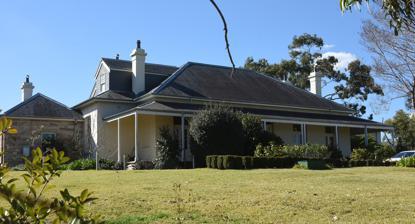
Building: The Hermitage, Denistone
Country: Australia
Year built: 1842
Historic site in New South Wales, Australia The Hermitage, Denistone The Hermitage, in Denistone Location 1–13 Pennant Avenue, Denistone , City of Ryde , New South Wales , Australia Coordinates 33°48′06″S 151°05′57″E / 33.8017°S 151.0991°E / -33.8017; 151.0991 Built 1838–1842 Architect John Bibb (possibly) New South Wales Heritage Register Official name Hermitage and Garden; The Hermitage and Garden Type State heritage (complex / group) Designated 2 April 1999 Reference no. 777 Type House Category Residential buildings (private) Location of The Hermitage, Denistone in Sydney Show map of Sydney The Hermitage, Denistone (Australia) Show map of Australia The Hermitage is a heritage-listed residence and former research institute and government office located at 1–13 Pennant Avenue, Denistone in the City of Ryde local government area of New South Wales , Australia. It was possibly designed by architect John Bibb and built from 1838 to 1842 in the Australian colonial Victorian era style. It is also known as The Hermitage and Garden . The property is privately owned. It was added to the New South Wales State Heritage Register on 2 April 1999. History Indigenous history This section is empty. You can help by adding to it . ( August 2018 ) Early colonial history The Ryde area was highly suitable for farming and orchards, and early land grants to marines were given to encourage agriculture. In 1792 land in the area was granted to 8 marines; two of the grants were in the modern area of Ryde. Isaac Archer and John Colethread each received 80 acres of land on the site of the present Ryde- Parramatta Golf Links, now in West Ryde . Later in 1792, in the Eastern Farms area, 12 grants, most of them about 12 hectares (30 acres), were made to convicts. Much later these farms were bought by John Macarthur , Gregory Blaxland and the Reverend Samuel Marsden . The district remained an important orchard area throughout the 19th century. John and Ellen Blaxland John Blaxland (1801–1884), c. 1860 . The Hermitage was built from c. 1838 to 1842 for John Blaxland , the eldest son of the Blue Mountains explorer Gregory Blaxland . It was made of stone and clay bricks made on site. The house is said to have been designed by the architect John Bibb but there is some conjecture over this. Curby (2003, 2) notes it was commissioned by Dibbs for Blaxland. Its land consisted of 49 hectares (120 acres) which Thomas Forster had amalgamated from four early farm grants in the 1830s and sold to John Blaxland in 1838. John Blaxland held several important positions during his life. He was a merchant of independent means. For some years he was the Director of the Australian Joint Stock Bank and also the Auditor of the City Bank. In 1863 he became a Member of the New South Wales Legislative Council and held this position for over 20 years. He was a strong advocate for the erection of the Parramatta and Iron Cove bridges. Some of John's children obtained prominent positions in the community. Frederick Blaxland qualified for the Bar in 1870 and became the senior partner in the legal firm Messrs Blaxland Mawson and Rose in Cooma . He was also for some years, the Mayor of Cooma. Herbert Blaxland became a doctor and was appointed Medical Superintendent of the Gladesville Hospital. During their lives John and Ellen had a strong association with St Anne's Church, Ryde and today there still exists a Communion table in the Church with the following inscription. “ To the glory of God and in memory of John Blaxland and Ellen his wife (née Falkner), of the Hermitage, Ryde .” John died in 1884 and Ellen continued to live at the Hermitage for three more years. An advertisement appeared in The Sydney Morning Herald in 1887 for the sale of the furniture at the Hermitage by order of “Mrs Blaxland" . At that time her only daughter Lucy married Sydney Levick and Ellen went to live with her. She died in 1903 at the age of 85 at her daughter's house. An obituary appeared in The Sydney Morning Herald at the time of her death outlining some details of her life and noting that she was “an old and respected resident of Ryde where she lived for over 40 years". In 1905 The Hermitage was subdivided and put on the market. A large advertisement was put in the newspaper giving a colourful description of the property. Professor James Pollock bought the house in 1910. John Blaxland and his wife Ellen had panoramic views down to the Parramatta River and beyond when they stood on their front verandah. Nine children were born to them and raised there. The house originally consisted of a main block with 12 rooms and encircling verandahs. It had attic rooms and a western rear kitchen wing. The east wing of bedrooms was added in about 1860, connected to the main block by a curved screen wall. At an unknown time a stable wing was built as part of the Home Farm which included stock yards, an orchard and a vineyard. Like many of the mansions built in the Ryde district in the 19th century, the Hermitage was essentially a country house surrounded by a spacious estate. Around 1875 extensive farm improvements were made including a vineyard with a gardener's cottage and wine house (north of the homestead and yards and north of what today is Blaxland Road), an orchard (north-west of the house and yards), a dovecote, animal pens, paddocks and stockyards (north of the homestead). 1885–1894 – House leased or unoccupied Around 1884 several large estates in the district including the Hermitage were subdivided. After the death of John Blaxland in 1884, Ellen took up residence with her daughter Lucy at "Minimbah", Longueville . The Hermitage lay virtually unoccupied until 1905 except for a few years when it was let out to a series of tenants. A drawing of the site entitled "Plan of the Hermitage as it was long ago" showing its original layout and garden setting was drawn by L. M. Levick in 1912, the husband of Blaxland's daughter, Lucy. Levick's drawing shows the layout c.1870, which included subsequent additions to the property made by the Blaxland family (1842–84), including the two additional bedrooms built to the east wing and the west stables wing...Two orchard buildings also existed and the house originally had a driveway connecting to Blaxland Road. On the opposite side of this road were an orchard and a vineyard with gardener's cottage. Other associated outbuildings are clearly marked on the plan including animal pens and stockyards likely to have been installed c. 1875 when improvements to the farm commenced. At Ellen Blaxland's death in 1903 the land around The Hermitage was subdivided and sold in several auctions held in the period 1905–1919. The Hermitage and all the estate south of Blaxland Road was subdivided and sold at auction in 1905. Subdivision of the estate (1905–1964) Thomas Gosper, an "illuminating artist", purchased the adjoining subdivided one and a quarter acre block in 1907 and built a single storey Edwardian style house called Wandilly in about 1908. This is the house now known as Wollondilly. Professor James Pollock Professor James Arthur Pollock in his military uniform when he enlisted to fight in World War 1 in 1916 at the age of 51. James Arthur Pollock was born in 1865 in county Cork in Ireland. His father was James Wheeler Pollock who was a damask manufacturer and his mother was Emma Brierley. He had one brother and one sister whose names were Hugh and Annie. He obtained a Bachelor of Engineering Degree from the Royal University of Ireland in 1884. However, in 1885, because of a decline in the family business, he migrated to Sydney and his family followed later. He obtained a job in as an astronomical assistant and in 1889 gained a Bachelor of Science Degree from the University of Sydney and won the University Medal. He was employed by the university in the Physics area and ten years later became a professor at the age of 34. He never married. The house had many alterations during this time. In 1910 he bought The Hermitage and lived there with his unmarried sister Annie until his death in 1922. In 1916, at the age of 51, James enlisted to fight in World War 1. He served in France in the Mining Corps and trained tunnellers to use equipment that he had helped to design. After the war he returned to his work at the university. Shortly after his return he advertised the sale of The Hermitage stating that the house was too large for him. The description of the property was: “ Situated on the heights and commanding glorious panoramic views taking in Parramatta River and other features right on to the Western Mountains. The bungalow residence stands in its own grounds of two and three quarter acres, the latter laid out in lawn, garden and orchard. The residence is most substantially built of brick on stone foundations, slate roof. Contains 3 reception rooms, 7 bedrooms, 3 bathrooms, kitchen and laundry. All modern conveniences, 250 feet verandahs. Detached garage, man’s room and fowl houses.” James died in 1922. Annie was his sole beneficiary, and after The Hermitage was sold she moved to another house in Sydney. She died thirty years later in 1952 and left her estate of about 40 thousand pounds to the University of Sydney to promote research in Physics and for the memory of her brother James. A drawing by Mrs Z. M. Levick dated 19 July 1912 showed the homestead facing the drive to the "white gate" to its east, a paddock to its south-westl fruit trees, a vineyard, strawberry patches and an orchard to the homestead's west and north-west; a grass yard between the two wings of outbuildings rear and north of the homestead, animal pens (fowls, rabbits, pigsty, bail, stock yard) and paddock to its north, a tennis ground "made when Frank and I grew up" to its east, a bush house and round summer house to the east of the homestead's eastern wing of bedrooms, Blaxland Road to the north of the orchard and stock yard and beyond this bush to the north/northwest, a vineyard, oranges, wine house and gardener's cottage and water hole where the clay was sourced for the bricks to the north of Blaxland Road. The Nicholson family (1923–52) Theo Nicholson (1894–1955) Theo Nicholson (David Theodore Field Nicholson) was born in 1894 in Waverley , Sydney. His father was James Beath Nicholson and his mother was Ethel Catherine Beath. His father James had migrated from Scotland in 1885 and had helped to established and later owned the Standard-Waygood Company which was a large engineering firm. Theo went to work in his father's engineering business and later took over the management of the company. In 1920 Theo married Elinor Young (Winifred Elinor Broughton Young) who was born in 1896 in Bundaberg , Queensland . Her father was Horace Edward Broughton Young and her mother was Ellen Elizabeth Thorne. The Young family owned a property called Fairymead Sugar Plantation near Bundaberg. Elinor met Theo when her family came to Sydney for holidays to escape the heat. Both the Nicholson and Young families were very religious and were strongly involved in Christianity. During the 1930s the Nicholson family conducted a Sunday School at The Hermitage. This was a lively household with family, servants and frequent visitors, all interacting under the careful guidance of Elinor Nicholson. The house had not been the scene of such vivacity since the Blaxland family had occupied it. In 1923 Theo and Elinor bought The Hermitage and lived there until 1952. Five of their six children were born there. One of their daughters Elinor Catherine ( Dr Catherine Hamlin AC ) became famous for her work in obstetrics and gynaecology to women in Ethiopia. She has written a book about her life in which she gives some colourful details of her childhood at The Hermitage. She wrote: When I was a child the house seemed huge with endless rooms and a big attic in which we could crawl about and play with all the old junk that had accumulated over the years. There were eight bedrooms. The upstairs attic rooms were rather poky, but my father had gable windows put in and then we had a beautiful view all the way down to the Parramatta River. Downstairs the rooms were wood panelled and there were wide verandahs in the front and back of the house. The garden was my mother’s special interest and delight. It was beautiful and, to me the most perfect garden I have ever been in. . — Dr Catherine Hamlin AC , 2001. The Hospital by the River: a Story of Hope . Her brother Peter Nicholson also gave an account of his childhood at the house called “The Hermitage: Memories of the 1930s. He said that the property had orchards and vegetable gardens and that the family kept hens for eggs and had a cow that was milked. In 1997 Peter Nicholson, the third of the family's children (born 1926), recorded an account of his life there as a child and young adult. A copy of this is held by Ryde City Council. He recollected from his childhood in the 1920s and 1930s that the house was surrounded by paddocks and plenty of ground, somewhat isolated from the rest of the community. The family had orchards, grew its own vegetables, fowls, eggs, milk and that in those days tradespeople used to deliver goods. The butcher, greengrocer, fishmonger would come once a week. The baker would come. The family kept a boat in a shed (Hoyles Boat Shed) in Drummoyne . Mr Nicholson used to drive his car to work in the city, over roads so rough he would drive on the tram tracks to get a smooth ride. Mrs Nicholson had a car also. The children had a nursery - playroom, upstairs.  The upstairs rooms were recalled as "originally very pokey little rooms" and Mr Nicholson had the windows across the front of the house put in and made them habitable and with good views. A couple of the servants lived upstairs. The front verandah was not used much as it faced south and was cold. There were wooden columns covered with Ficus (probably dwarf creeping fig, Ficus pumila var. pumila . Peter recalled that when the CSIRO first went to the Hermitage they pulled out the front verandahs wooden columns and made unattractive sandstone ones. These have since been replaced with timber, and painted green. The family used the rear verandah more, which faced north and was sunny. The Nicholsons had the house's cedar joinery restored at one stage. Elinor Nicholson was a great gardener and had an elaborate garden. She was so pleased with the appearance of the garden in c.1938 that she had photographer Harold Cazneaux take a series of photographs of it. She had a full-time gardener who lived in, and whose wife was the family's cook. The family kept a cow which the gardener milked, had a very big fowl yard and chooks. The grounds were extensive with a number of outbuildings, one of which was converted in the mid-1930s to a workshop for woodworking. Peter Nicholson's jobs included raking the long gravel drive every Saturday and to mow the lawns. Banana trees grew in the back (courtyard) garden. Behind that was an orchard with quite a few trees. Mrs Nicholson planted the sweet gum (Liquidambar styraciflua) in the centre of the back lawn (where apparently there was a well, covered over before the Nicholson's time) where the bananas had been. One of the boys planted an acorn around the other side of the house which grew into a considerable-sized tree. There was a stable outside and an extra toilet. Peter Nicholson recollected that the same man who installed the sewer connection, a Mr McMahon from Pymble , also built the beautiful stone wall, parallel to the drive, in front of the house (enclosing the front flower garden and lawn with a central path to the front door)(the wall has since been demolished) and some crazy stone paving around the site. The family had a fishpond with a fountain in the side garden and extensive shrubberies. A stone table near a bird bath is shown in a photograph of two daughters from the 1940s. During the war the family built a tennis court and had a lot of friends over for tennis on Saturdays. As the Ryde School was a long way (about a mile) away, Mrs Nicholson had a governess come to teach the three older children at home. This was the first of a number of governesses who came by day, not living in. Mrs Nicholson entertained a lot, missionaries from overseas and friends. She bought a house over Pennant Avenue at one stage to put up overseas missionaries, while they settled. She was a very keen Anglican and supported various missions. Mr Nicholson got involved in having a big Christian mission, erecting a big marquee in the cow paddock on the Blaxland Road frontage, once a year, with teaching sessions by day and night. Mrs Nicholson set up a Sunday School in the house for neighbouring children as she was worried they were so far from St. Anne's church and not going to it, or to Sunday School there. The Sunday School grew so big the family had a separate hall erected in Pennant Avenue. It was a Hudson pre-cut building that could seat 50-60 people. When the property was sold to the CSIRO, one of the conditions was that this building had to be moved, and it was moved to East Denistone and became the focus of the church there. Peter Nicholson recalls a Mr Roberts who lived at Wollondilly next to the Hermitage, and worked for the CSIRO wool research division. The head of this division, Dr Vic Burgmann, lived in Beecroft and it may have suited him well to have the division move to Ryde, close by. CSIRO institutional use (1952-1996) In 1952 the Australian Government bought the property as a permanent home for the recently formed Commonwealth Scientific and Industrial Research Organisation (CSIRO) wool textiles research laboratories unit. The first Officer-in-Charge was Victor Burgmann. The CSIRO further altered and added to The Hermitage. The garage was demolished and a lecture hall built in its place. The Igloo, fowl shed, tennis pavilion and tennis court were removed. A further ten large and several small buildings were built on the site. It made immediate alterations including replacement of timber columns at south verandah with stone pillars, laboratories installed in attic, east wing and cellar, three windows in east wing bricked up, partition walls installed in several rooms, existing doors had glass inserted in upper panels, door from hall to dining room replaced with wider opening (and door reused at back hall entry), installed a reception desk in front hall, notice boards hung in outside walls of rear courtyard, rear verandah posts replaced with pipes, timber floorboards from rear verandah replaced with concrete floor, conservatory and servants' stair removed and front door stripped of paint. Major alterations made to the garden including construction of ten large and several small buildings on the surrounding land, demolition of the garage and a lecture hall built in its place, igloo, fowl shed, tennis pavilion and court removed, new workshop built, temporary laboratory relocated from North Ryde to beside the workshop, driveway sealed off, wells were covered in and the rear yard level raised and the front gates were painted. In 1953 the west verandah of east kitchen wing was replaced by a brick extension and the west wall of the wing and internal walls were demolished to house the lunch room and men's locker room. In 1958 a second storey was added to the kitchen wing to house the library. A corrugated iron hipped roof above the west wing store rooms was replaced by a flat roof in 1959. Roof slates turned and roof battens replaced on main roof and east wing. Lead hip and ridge flashings replaced with galvanised steel equivalent. c. 1962 the front gates removed and driveway entry repositioned to existing location. c. 1960 -65 a doorway was inserted from the rear passage to the Chief's room. The attic was partitioned off. In 1970 a conference room added to kitchen wing. c. 1970 the benches in lunch room were remodelled. In February 1975 the library was extended above conference room. Also in the 1970s acousting panelling was hung on walls and ceilings of various rooms. In September 1982 The Hermitage was listed on the (now defunct) Register of the National Estate, resulting in conservation works beginning on site. In 1985-6 the laboratories were removed. Three formerly bricked-up windows in east wing were remade to match the single existing original by the CSIRO on-site works team. New window frames and sashes were installed and some of the non-original partitions were removed. The CSIRO occupied the site until July 1996 when its Division of Wool Technology relocated the Ryde Wool Textile functions to Geelong. Between the 1990s and 2000s the site was returned to private ownership, remaining unoccupied until the present owner, Maksim Holdings purchased the site. In 2001 restoration works commenced to the house. Between 2009 and 2012, further conservation works implemented to return site to appearance prior to arrival of the CSIRO. In 2013 the house and gardens were purchased and is now in private hands. It is home to a local family. Description The Subject Site is known as The Hermitage and Wollondilly . In 2003 it comprised 1.44 hectares (3.6 acres) with frontages onto Pennant Avenue, Anzac Avenue and Blaxland Road. Grounds South of the house there are significant garden remains, including the gravel drive on its original alignment and a number of mature trees. The site of the well for the house is in the centre of the rear courtyard . From the garden there are panoramic views southward over Ryde and Parramatta. House The Hermitage is an example of the Australian colonial house of the early Victorian period. The original house is a single storey residence with a hipped roof and verandahs . The front and side verandahs are flagged in sandstone The house has sandstone footings and brick walls. The bricks are red sandstocks without frog, although similar bricks with cinder are also widespread. The building has three wings the main wing, and the east and west wings. The east wing is built of sandstock brick on a sandstone footing. It has a slate hipped roof. The west wing was originally single storey range of rooms with a pitched roof and gable ends. The footings are of sandstone and the surviving walls are of sandstock brick. The cellar is largely intact showing traces of a former lath and plaster ceiling. The cellar walls are of sandstone and the floor is flagged in sandstone. The interior retains many original features of quality including doors, joinery, staircase, cornices and hall screen doorway. Chimney pieces have been removed, wall surfaces renewed and various unsympathetic fixtures installed. Wall cladding and details in the attic area have been generally altered. Condition As at 14 August 2003 the physical condition was good. The areas affected by the proposal have been identified as: The grounds of the Hermitage and Wollondilly in the Archaeological Management Plan. The archaeological potential of these areas has been assessed as follows: While the historical appearance of the grounds of the house and its farm have been substantially changed with the advent of 20th century subdivision, it is likely that archaeological evidence of former occupation may survive in the form of archaeological relics and other structures not already identified by historical documentation. These relics and other features may survive in good condition, since the ground surface has not been substantially changed. The site and building is a mixture of several periods of alterations. Modifications and dates 1838–42 – built using bricks made on site – main block with 12 rooms, wrap around verandahs, western rear kitchen wing. c. 1860 /1875 – two "bachelors rooms" (bedrooms) added to east wing and connected to main house by a curved screen wall. A west stables wing was built during this period 1869 – two orchard buildings existed and the house had a driveway connecting to Blaxland Road. c. 1875 – extensive farm improvements including a vineyard with gardener's cottage and wine house, orchard and associated outbuildings, dovecote, animal pens, paddocks and a stockyard c. 1884 –1905 – virtually unoccupied and only occasionally let out to tenants including Tooth (1896) and Mason (1905). 1903–05 – transferred to O'Brien. 1905–19 – subdivided and sold (1905), subsequent auctions until 1919 further subdivided estate lands. 1907–10 – Stockdale was tenant 1910–22 – Lot 33, The Hermitage sold to James Pollock. House underwent major alterations c. 1911 – including a second stair to the attic added, two verandah rooms built, four french doors replaced south side windows, former study removed and eastern wall of the back stair replaced by brick wall supported on a steel beam. Study joinery reused in attic. Bathroom added to east passage. Elliptical arch opening between dining and drawing rooms cut and west-facing verandah added to kitchen wing. 1922–52 – Nicholson occupancy and further alterations made. Extended attic with addition of south facing dormer windows, bathroom added to east side of house's front verandah and a conservatory to the rear verandah, staircase rebuilt, window inserted in landing, four french doors inserted in pace of sash windows on northern side. Extensive garden changes included planting many trees, timber gate posts, stone wall on south side of drive, tennis court fence and pavilion, removal of rear east stables wing. 1930s – sewerage connection, replacing earlier septic tank system; mid-1930s: one outbuilding converted to a workshop 1937 – Sunday School held in the Hermitage c. 1945 – corrugated iron shed (igloo) installed at rear of west wing 1951 – Nicholson family left, taking garden sundial and the compilation of chimney pieces with the exception of the drawing room chimney piece. 1952–55 – Commonwealth acquisition (1952). Immediate alterations including replacement of timber columns at south verandah with stone pillars, laboratories installed in attic, east wing and cellar, three windows in east wing bricked up, partition walls installed in several rooms, existing doors had glass inserted in upper panels, door from hall to dining room replaced with wider opening (and door reused at back hall entry), installed a reception desk in front hall, notice boards hung in outside walls of rear courtyard, rear verandah posts replaced with pipes, timber floorboards from rear verandah replaced with concrete floor, conservatory and servants' stair removed and front door stripped of paint. Major alterations made to the garden including construction of ten large and several small buildings on the surrounding land, demolition of the garage and a lecture hall built in its place, igloo, fowl shed, tennis pavilion and court removed, new workshop built, temporary laboratory relocated from North Ryde to beside the workshop, driveway sealed off, wells were covered in and the rear yard level raised and the front gates were painted. 1953 – west verandah of east kitchen wing was replaced by a brick extension and the west wall of the wing and internal walls demolished to house the lunch room and men's locker room. 1958 – second storey added to kitchen wing to house the library. Corrugated iron hipped roof above the west wing store rooms was replaced by a flat roof in 1959. Roof slates turned and roof battens replaced on main roof and east wing. Lead hip and ridge flashings replaced with galvanised steel equivalent. c. 1962 – front gates removed and driveway entry repositioned to existing location. c. 1960 –65 – doorway inserted from rear passage to the Chief's room. Attic partitioned off. 1970 – conference room added to kitchen wing. c. 1970 – benches in lunch room remodelled. February 1975 – library extended above conference room 1970s – acoustic panelling hung on walls and ceilings of various rooms. September 1982 – listed on RNE resulting in conservation works beginning on site. 1985–86 – laboratories removed. Three formerly bricked-up windows in east wing remade to match the single existing original by the CSIRO on-site works team. New window frames and sahses installed and some of the non-original partitions were removed. July 1996 – CSIRO occupied the site until July when its Division of Wool Technology relocated the Ryde Wool Textile functions to Geelong, Victoria. 1990s–2000s – returned to private ownership, remaining unoccupied until the present owner, Maksim Holdings purchased the site. 2001 – restoration works commenced 2009–12 – further conservation works implemented to return site to appearance prior to arrival of the CSIRO. Further information The 1995 Ryde Heritage Conservation Strategy made a comparative study of all heritage items in the Ryde Council area. It ranked The Hermitage as having State significance and the conservation plan prepared by Perumal Murphy Wu endorses that finding based on the historic significance of the item. Heritage listing As at 10 November 2000, The Hermitage was a rare (albeit altered) exemplar conforming entirely to the common perceived form of the Australian colonial house of the early Victorian period. It has high historic significance because of its association with the prominent pioneering Blaxland family and is directly related to another early Blaxland residence Brush Farm. The history of the property is a clear and typical example of the process of gentleman settlers amalgamating small farm grants to form their wealthy estates. The Hermitage is one of a small group of approximately five extant pre-1850 buildings in Ryde municipality which is the second earliest market garden settlement in Sydney . The Hermitage may be a very rare known surviving domestic work of the notable mid-nineteenth century architect John Bibb. The site is an important prominent element in the Parramatta River landscape and is a visual landmark. The broad landscape of the locality and the garden surrounding The Hermitage are the setting for a house of high cultural significance. The archaeological remains of the Hermitage and surrounds have the potential of providing comparative evidence for the evolution of living and working conditions on large colonial estates in NSW and particularly those on the Cumberland Plain . The Hermitage and Garden was listed on the New South Wales State Heritage Register on 2 April 1999 having satisfied the following criteria. The place is important in demonstrating the course, or pattern, of cultural or natural history in New South Wales. The site and The Hermitage has historical associations with the important pioneer Blaxland family, and is directly related to another early Blaxland residence, Brush Farm. There is some dispute but the Hermitage may be a very rare known surviving domestic work of the notable mid-nineteenth century architect John Bibb. It is one of a small group of approximately five extant pre-1850 buildings in Ryde Municipality which is the second earliest market garden settlement in Sydney. The site is a clear and typical example of "Pure Merino" land holders amalgamating settled market garden land grants, demonstrating the colonial process of wealthy families establishing dominant freehold gentlemans estates. It was once the former residence of the eminent physicist, Professor James Pollock. It was the site of a Sunday School conducted by the Nicholsan family in the 1930s. The place is important in demonstrating aesthetic characteristics and/or a high degree of creative or technical achievement in New South Wales. The Hermitage is a rare (albeit altered) exemplar conforming entirely to the common perceived form of the Australian colonial house of the early Victorian period. It contains original elements of individual joinery. The site is an important element in the Parramatta River landscape and a local visual landmark. The broad landscape of the locality and the garden surroundings are the setting for a house of high cultural significance. The garden contains six mature plants and part of the driveway which are the original to a building of high cultural significance. The place has potential to yield information that will contribute to an understanding of the cultural or natural history of New South Wales. The hermitage and its site contain a resource for the study of the architecture and landscape of a suburban dating back to the 1830s. The site contains a unique resource for the conservation and interpretation of the place. The specimen of Bauhinia leichardtii in The Hermitage garden is very rare as one of the two specimens known to be in the Sydney region (the other is at Camden Park ). The place possesses uncommon, rare or endangered aspects of the cultural or natural history of New South Wales. The surviving original fabric of the main, east and west wings and the sandstone extension is a rare but altered example of an early colonial house. The place is important in demonstrating the principal characteristics of a class of cultural or natural places/environments in New South Wales. The site and The Hermitage belong to a small group of approximately ten important historic and architecturally significant sites in the Ryde area. Gallery The Hermitage, Denistone (side of the house) circa 1872 at the time that the Blaxland family were in residence. Advertisement in the Sydney Morning Herald in 1887 for the sale of furniture from the Hermitage placed by Ellen Blaxland. St Anne's Church and surrounding area in Ryde in 1863 at the time the Blaxland family lived at the Hermitage The Hermitage when it was owned by the Blaxland family See also Architecture portal Australian residential architectural styles References